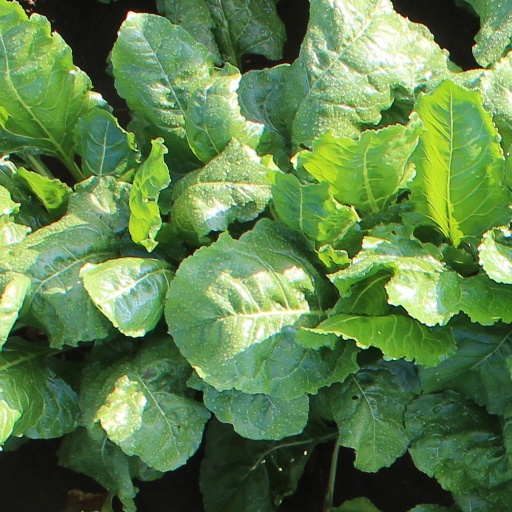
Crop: sugar beet